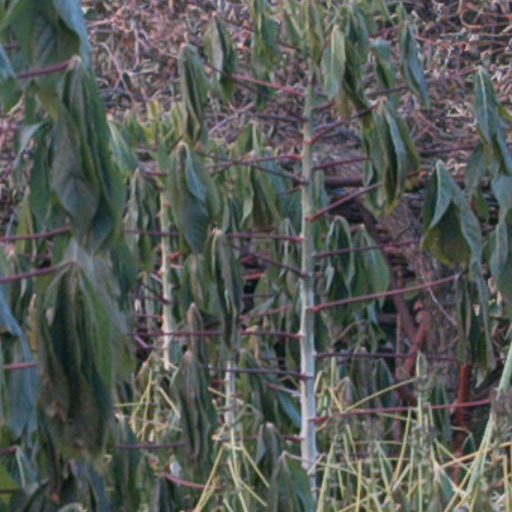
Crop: cassava